Hannah Flippen

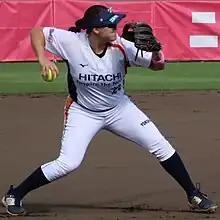

Hannah Irene Flippen (born March 7, 1995) is an American professional softball player for the Talons of the Athletes Unlimited Softball League (AUSL). She played college softball at the University of Utah, where she was a three-time All-American. Flippen is a member of for the United States women's national softball team, and competed at the 2017 World Cup of Softball. She was also chosen to play for the 2018 Japan All-Star Series and World Cup of Softball team.